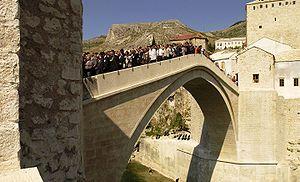
Les Balkans sont une des trois « péninsules » de l'Europe du Sud, mais cette appellation traditionnelle est parfois contestée en l'absence d'un isthme : les géographes préfèrent le terme de « région ». Elle est bordée par des mers sur trois côtés : la mer Adriatique et la mer Ionienne à l'ouest, la mer Égée au sud et la mer de Marmara et la mer Noire à l'est. Au nord, on la délimite généralement par les cours du Danube, de la Save et de la Kupa. Cette région couvre une aire totale de plus de 550 000 km² et regroupe une population de près de 53 millions d’habitants.
Cet article recense les sites inscrits au patrimoine mondial en Bosnie-Herzégovine.